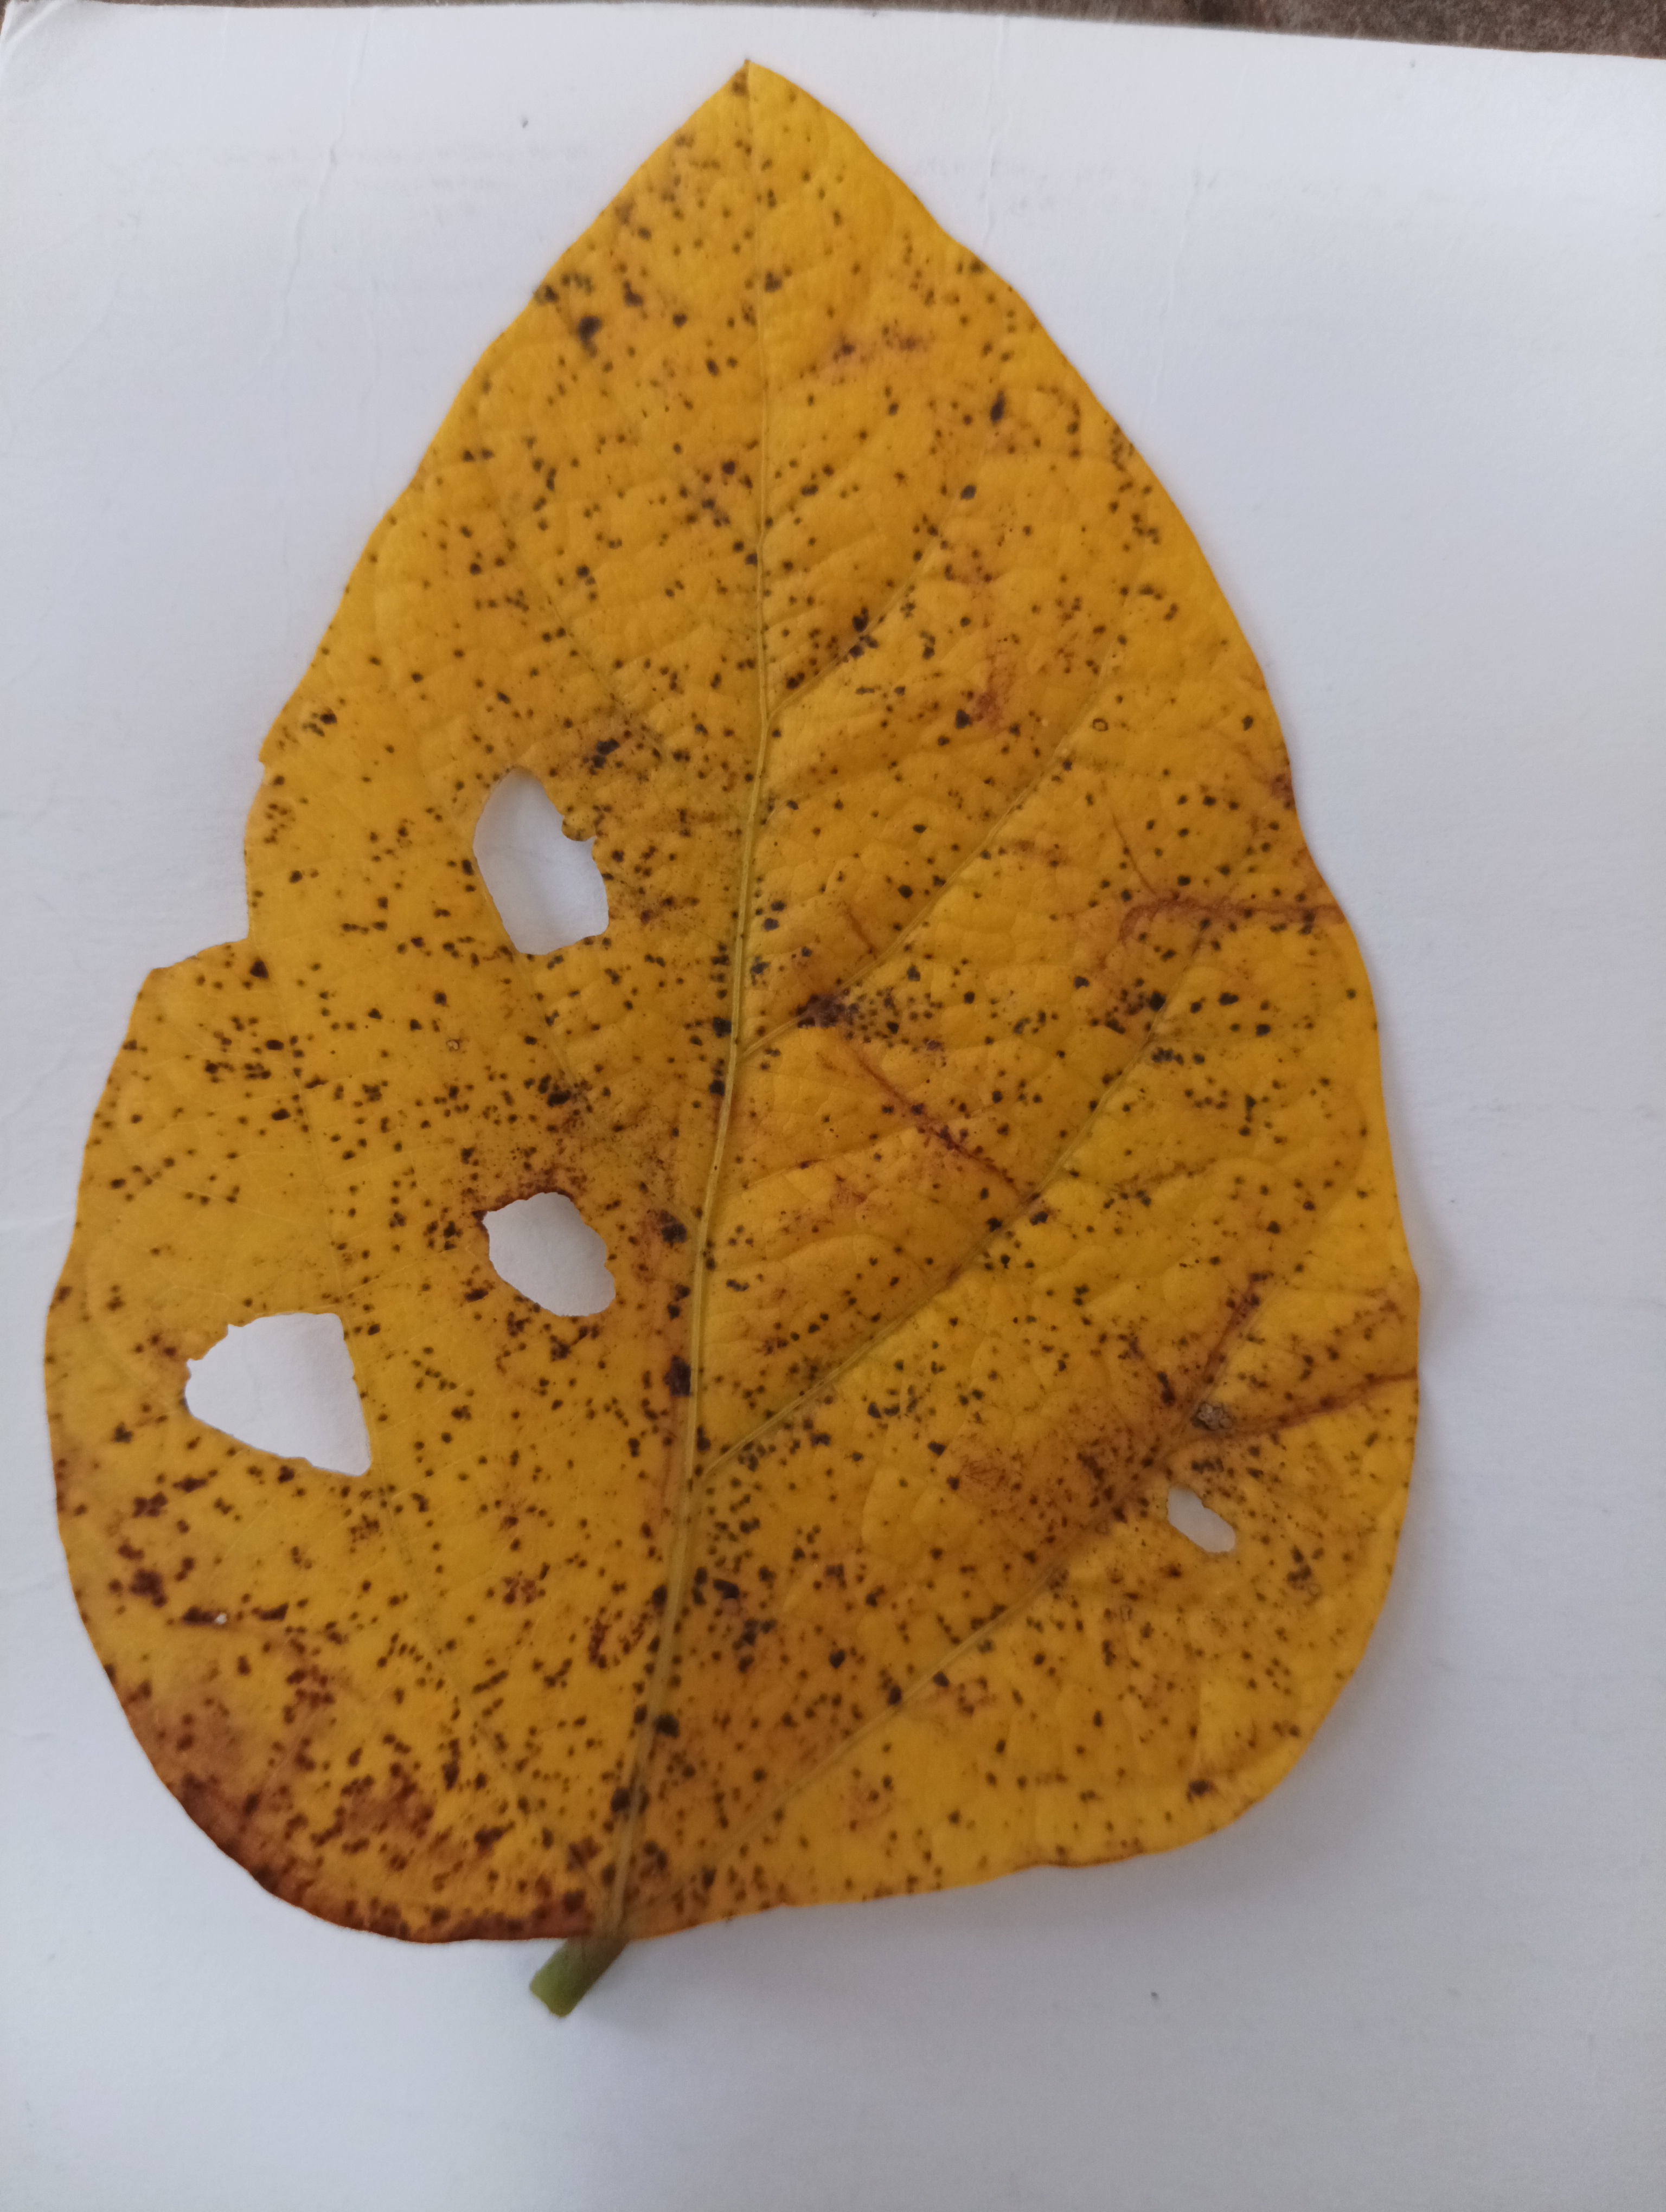
Label: Septoria_Brown_Spot